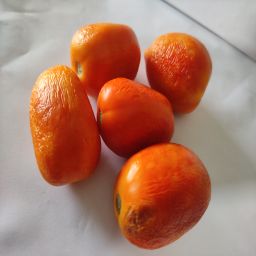
Crop: Tomato
Quality: Old